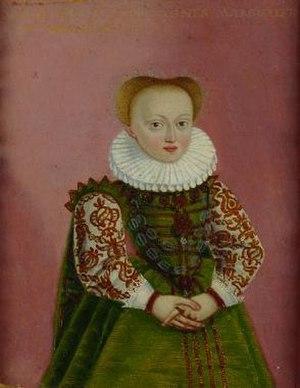
Jean II Georges, dit « l'Économe », né le 11 septembre 1525 à Cölln et mort le 8 janvier 1598 dans la même ville, est électeur de Brandebourg de 1571 à 1598.